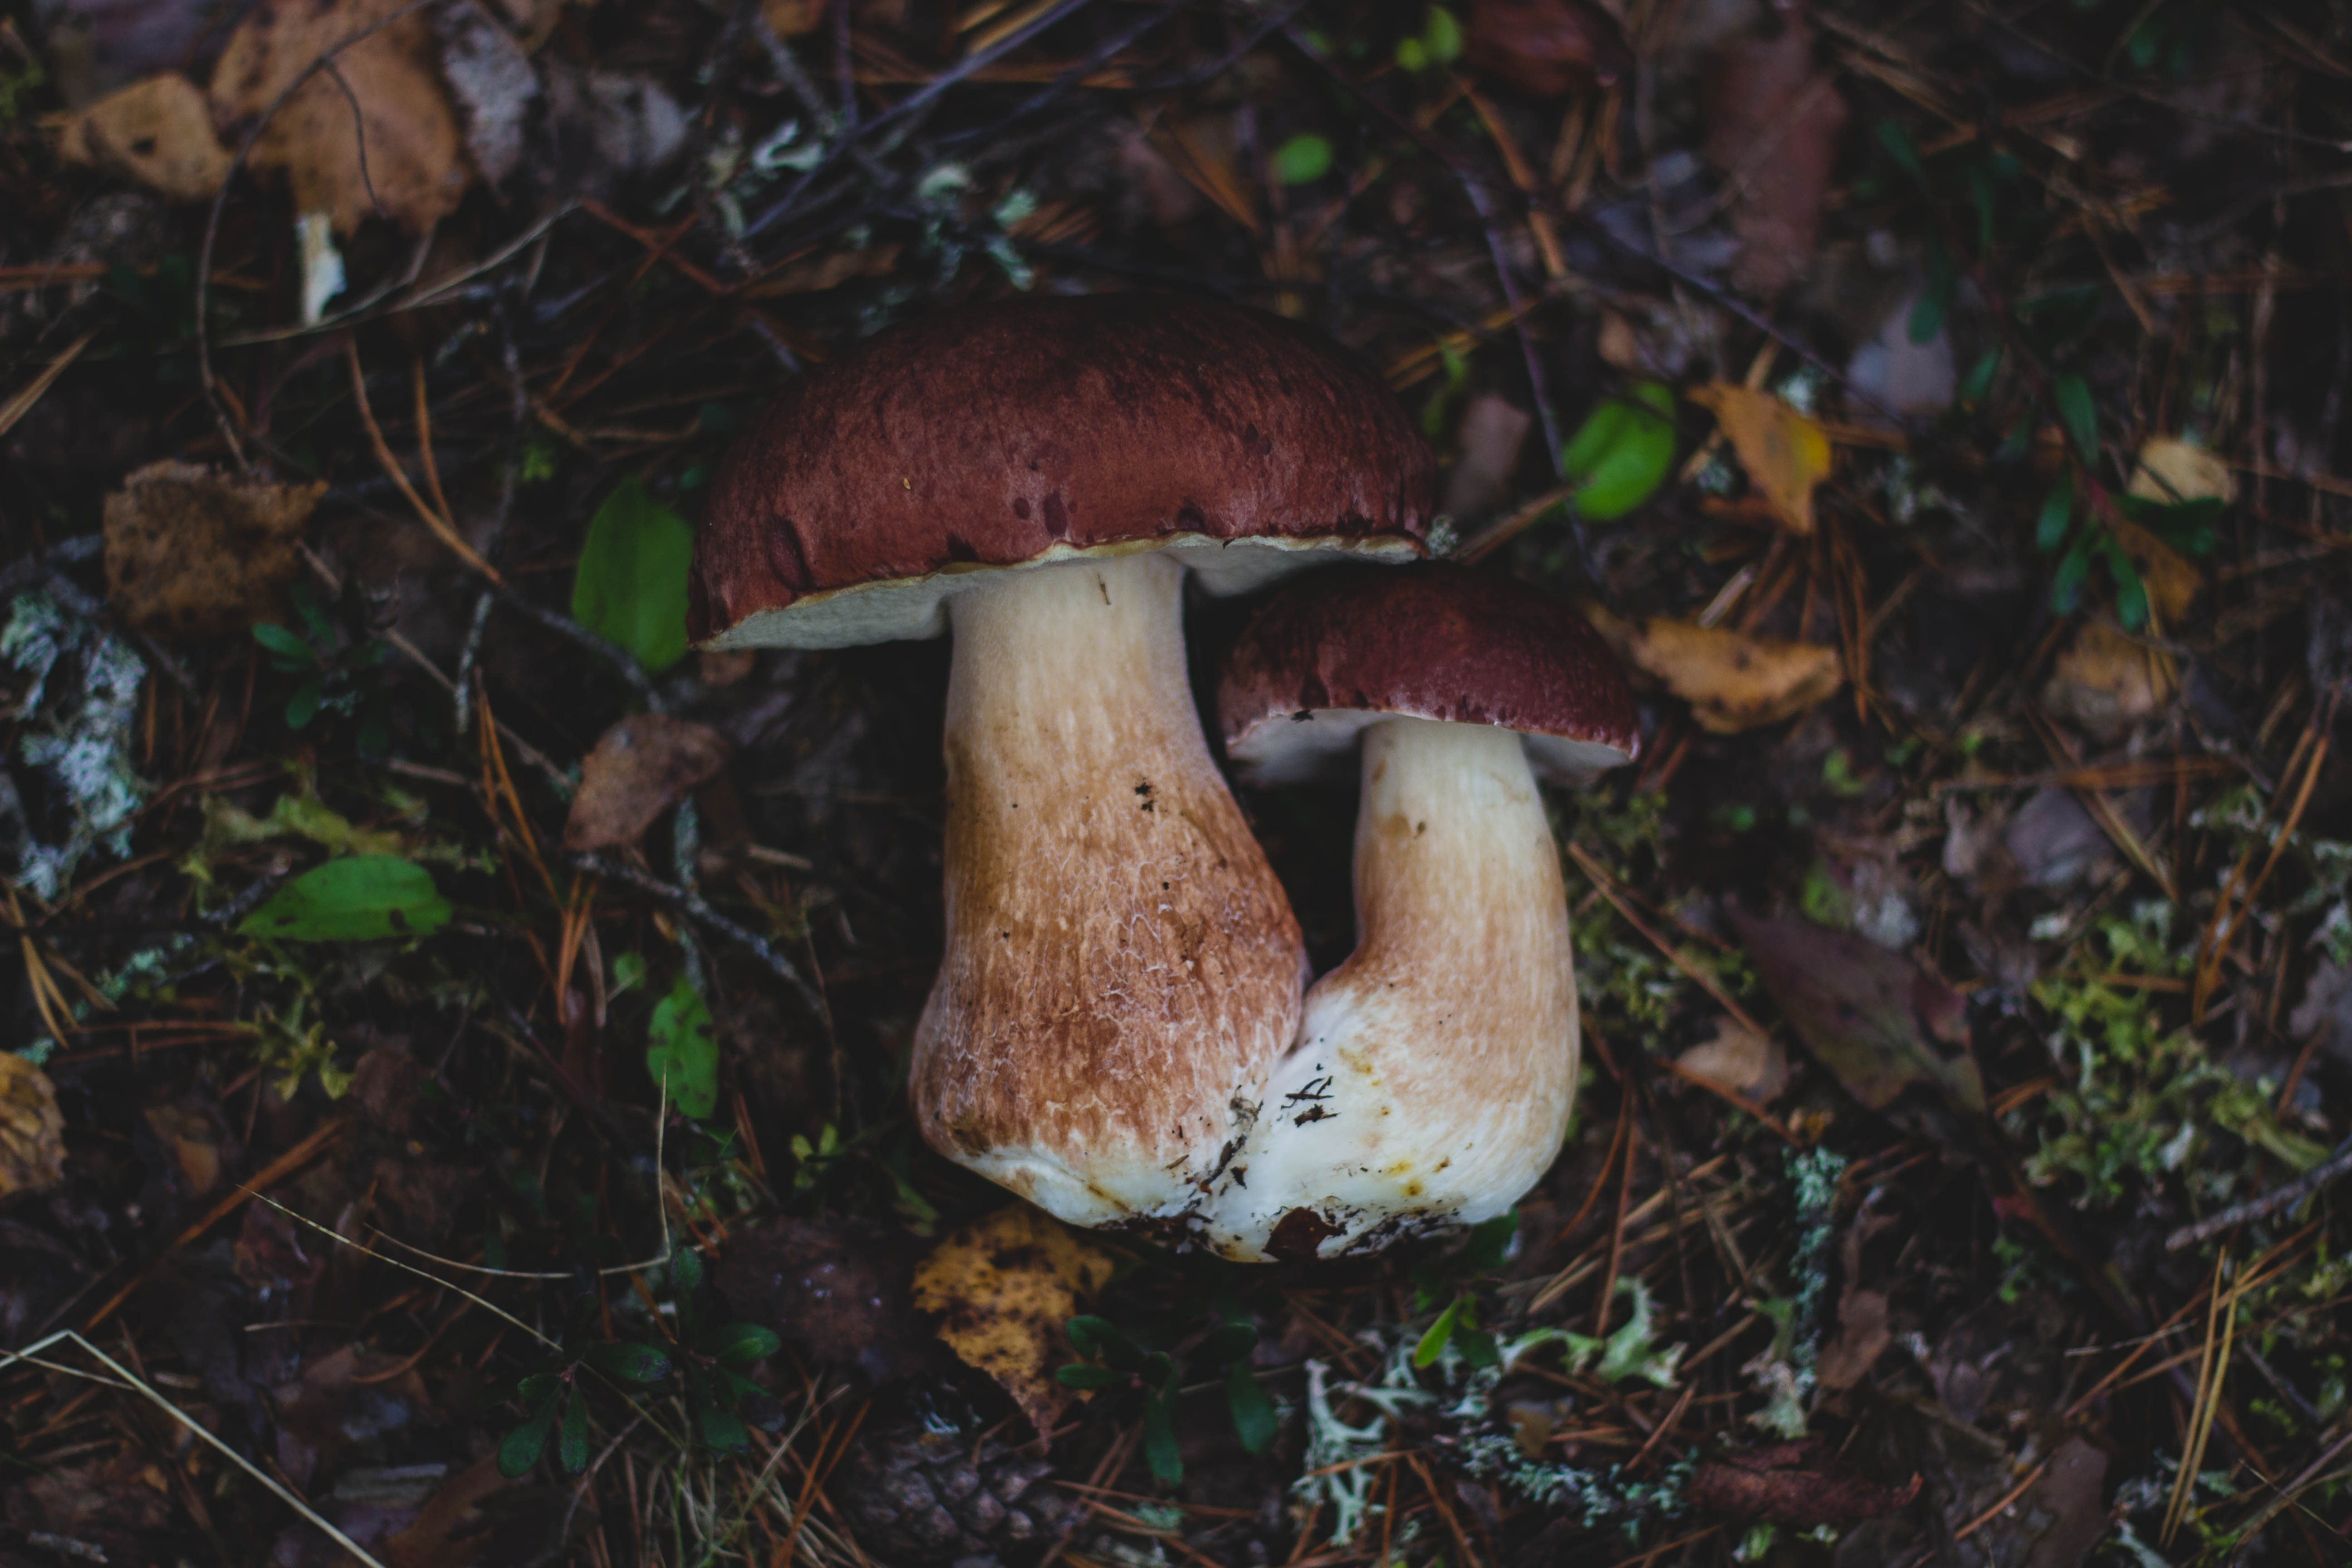
forest, plant, autumn, mushroom, fauna, outdoors, fungus, mushrooms, toadstools, woodland, agaric, bolete, agaricus, matsutake, oyster mushroom, edible mushroom, medicinal mushroom, agaricomycetes, agaricaceae, champignon mushroom, penny bun, pleurotus eryngii